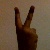
The image shows a hand gesture representing the number 2 in Indian Sign Language.